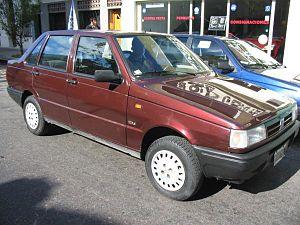
SEVEL Argentina SA, était une coentreprise créée le 28 février 1980 entre les sociétés Fiat Concord et SAFRAR Argentina, pour la production et la vente de voitures. L'acronyme « SEVEL » signifie « Sociedad Europea de VEhículos por Latinoamerica », un peu à l'image de la société SevelSud créée en Italie pour la production des véhicules utilitaires Fiat Ducato et ses clones PSA.